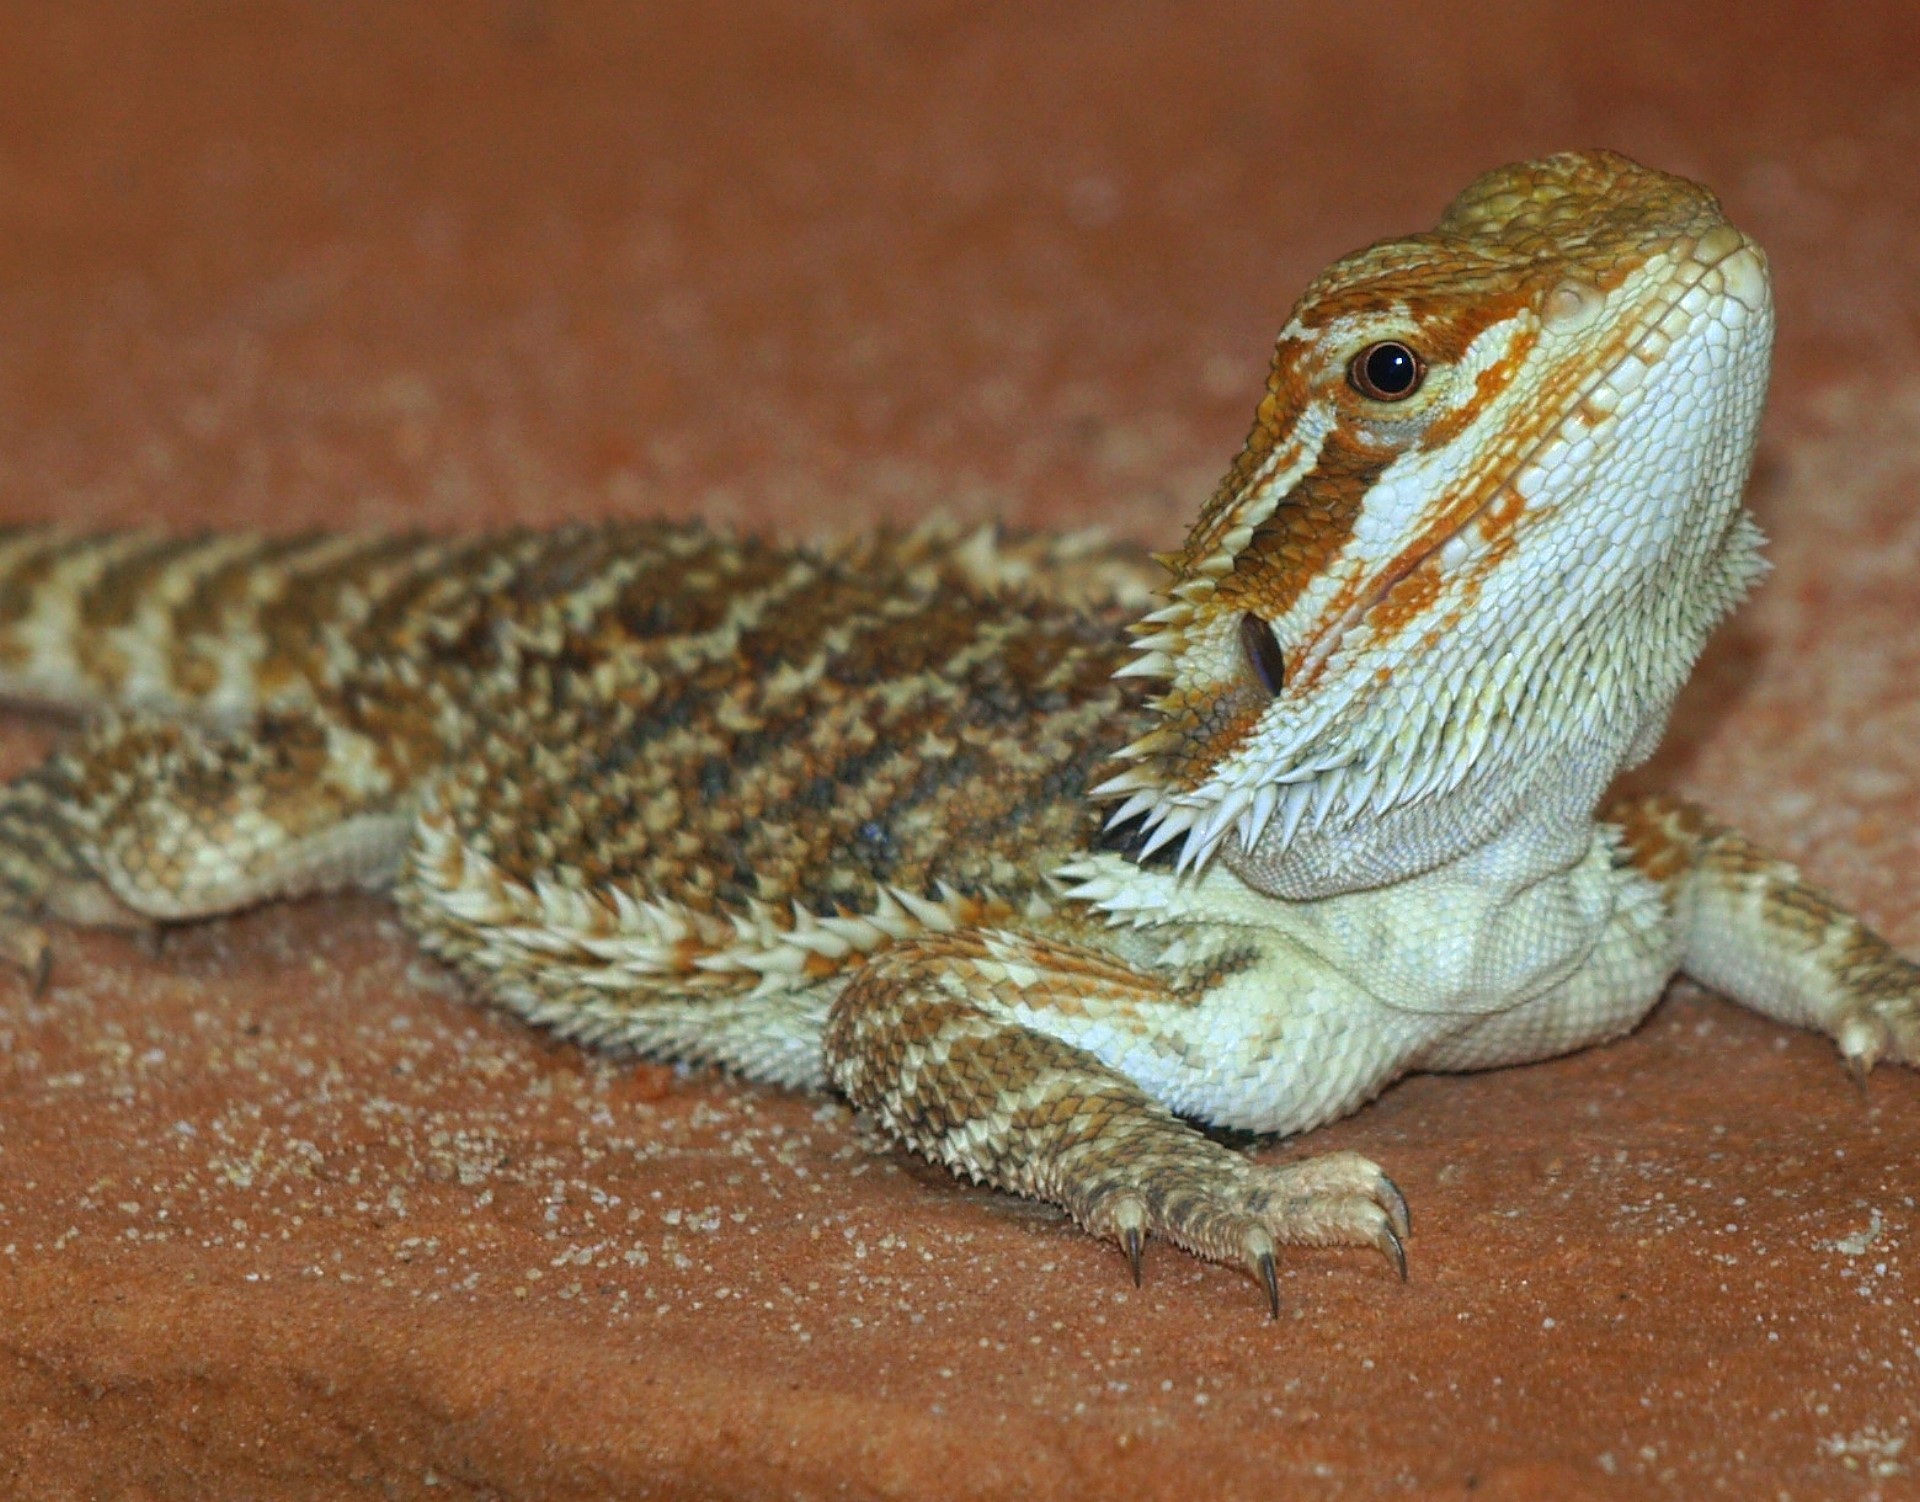
wildlife, reptile, fauna, lizard, gecko, bearded dragon, vertebrate, agamidae, pogona vitticeps, agama, scaled reptile, lacertidae